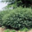
Label: willow_tree